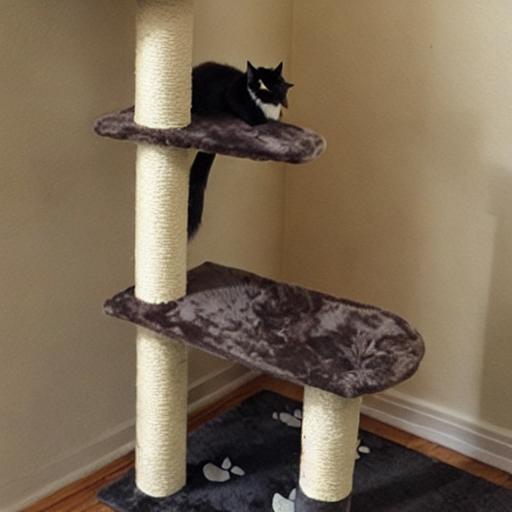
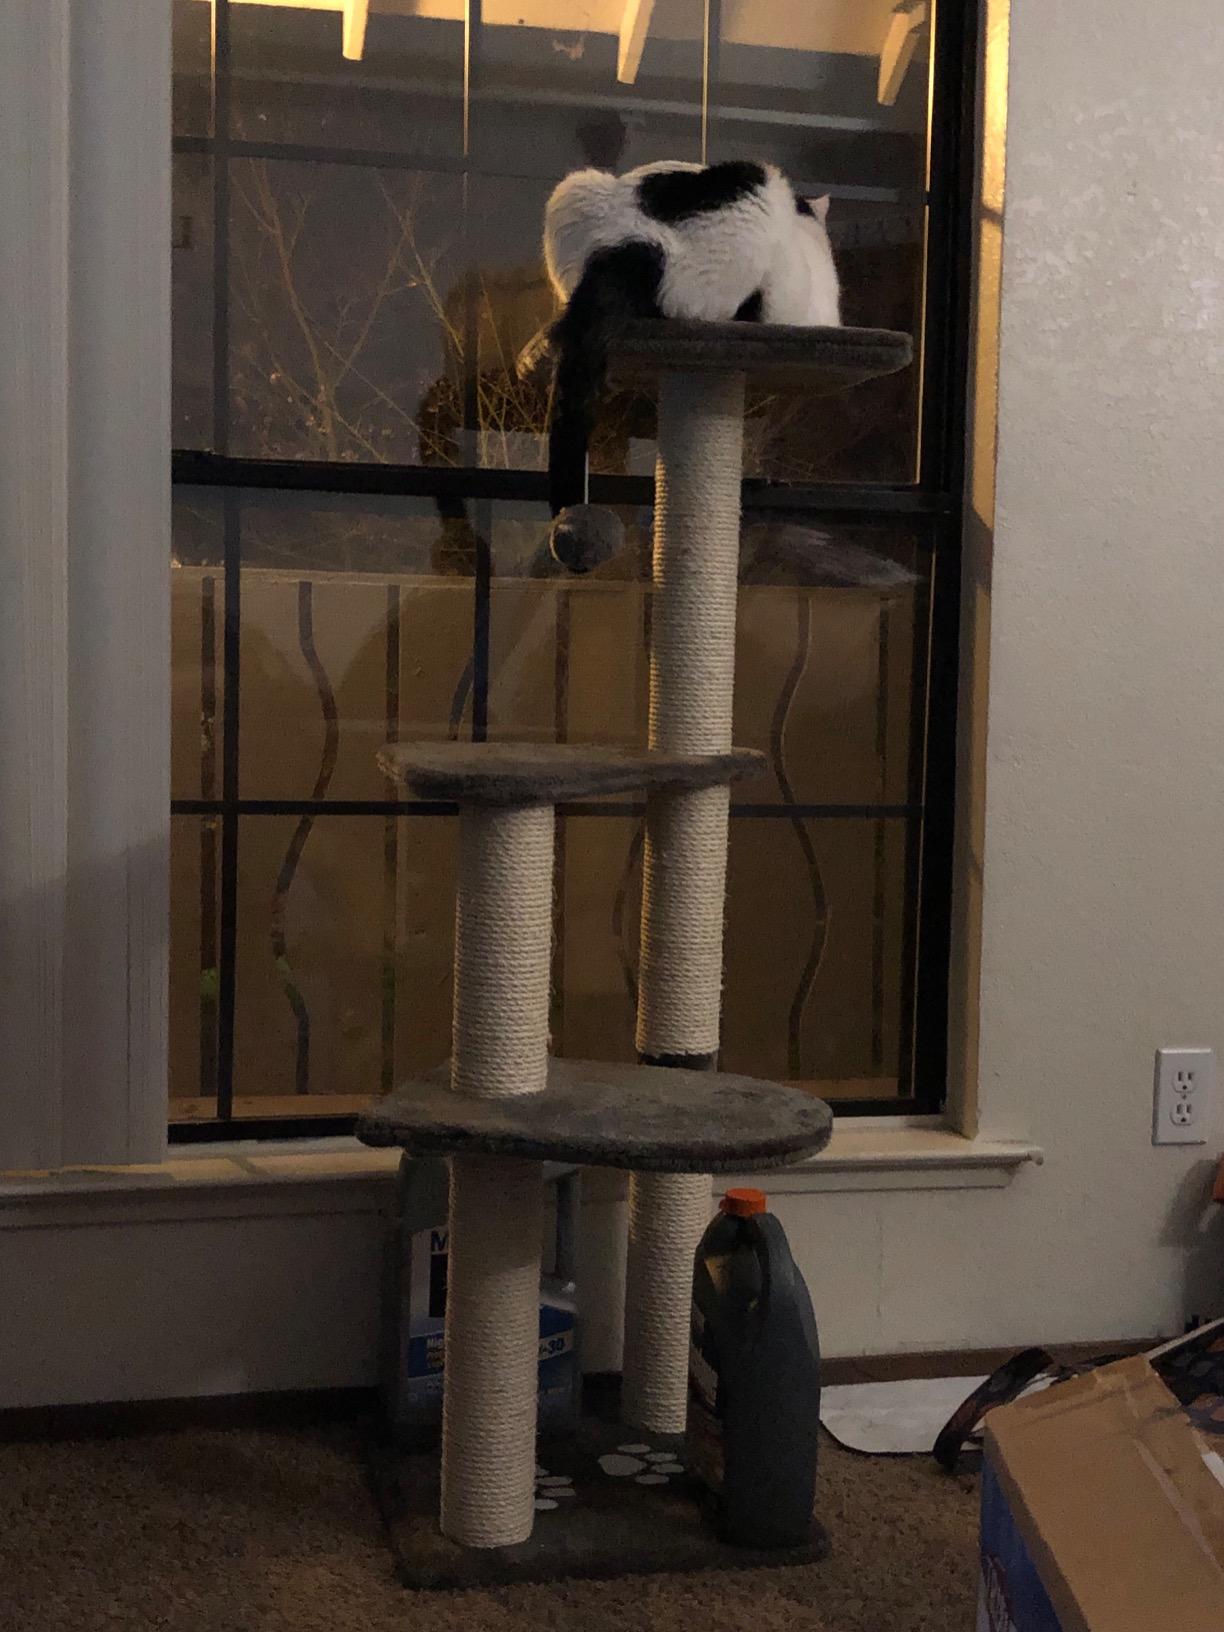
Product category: items_cat tree
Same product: no